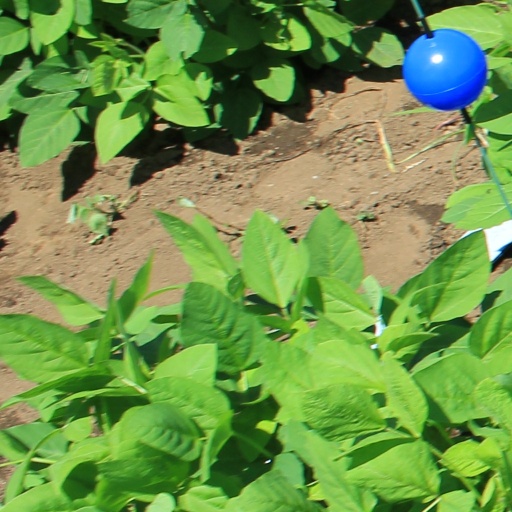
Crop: soybean